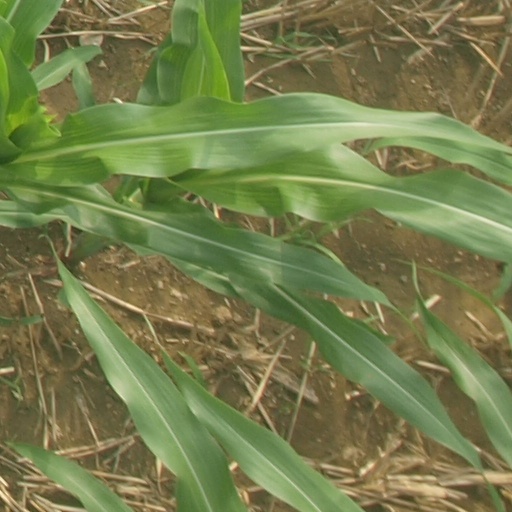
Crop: maize; corn